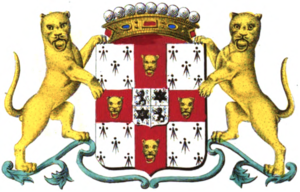
Armoiries de la famille Clément de Cléty
Cette liste des familles contemporaines de la noblesse belge ne retient que les familles subsistantes faisant partie officiellement de la noblesse belge avec un principe légal de noblesse héréditaire, à l'exclusion des familles de nationalité belge de noblesse non reconnue ou de noblesse étrangère n'ayant pas introduit une requête d'incorporation dans la noblesse auprès de S.M. le roi des Belges.